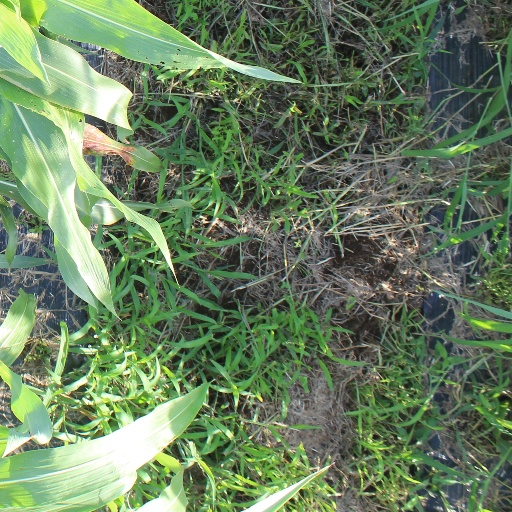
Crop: sorghum